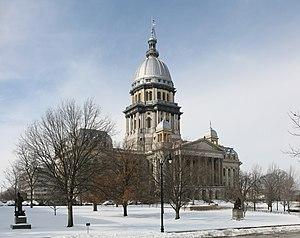
Cet article concerne les Capitoles des États-Unis à ne pas confondre avec les capitales des États-Unis où se trouvent ces bâtiments et le Capitole des États-Unis qui héberge le Congrès des États-Unis.
Le Capitole de l'Illinois, construit entre 1868 et 1888 par Alfred H. Piquenard, se trouve à Springfield, capitale de l'État. Il est inscrit au Registre national des lieux historiques en 1985.